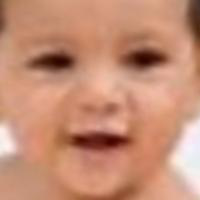
Age group: age 01-10